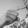
ASL letter: G